Ferrara

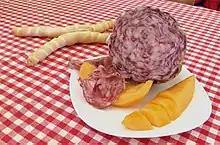
Some food items easily found in Ferrara: "coppia" bread, "zia" garlic salami and muskmelon

The Renaissance literary men and poets Torquato Tasso (author of "Jerusalem Delivered"), Ludovico Ariosto (author of the romantic epic poem "Orlando Furioso") and Matteo Maria Boiardo (author of the grandiose poem of chivalry and romance "Orlando Innamorato") lived and worked at the court of Ferrara during the 15th and 16th century.